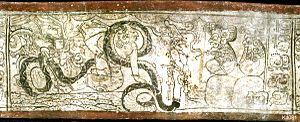
Ixquic est la fille de Cuchumaquic, l'un des douze seigneurs de Xibalba, l’infra-monde maya. La jeune fille ayant entendu l'histoire de Hun-Hunahpu, un dieu qui avait été transformé en arbre à calebasses, rend visite à l'Arbre clandestinement. Elle trouve la tête décapitée de Hun Hunahpu transformée en calebasse et la caresse, mais se fait cracher dessus par celle-ci, elle tombe alors enceinte et est alors exilée sur la Terre par son père pour y être sacrifiée. Elle parvient à échapper au sacrifice et donne naissance aux dieux jumeaux Hunahpu et Ixbalanque.